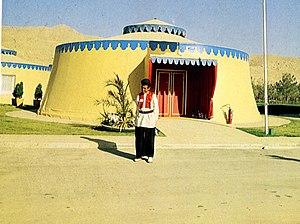
La célébration du 2 500ᵉ anniversaire de la fondation de l'empire perse se réfère à un ensemble de festivités et événements culturels qui ont été organisés en Iran durant l'année iranienne de mars 1971 à mars 1972 et notamment à l'automne 1971. Cette date se réfère à la mort du fondateur de l'empire perse, Cyrus II Le Grand, en -530. Elles sont surtout connues pour les fêtes organisées par le chah d'Iran Mohammad Reza Pahlavi à Shiraz, Pasargades et Persépolis sous le nom de Festival des arts de Shiraz-Persépolis, le reste des célébrations étant moins connues.